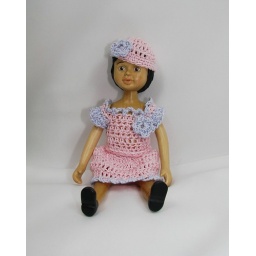
hitty in pink dress